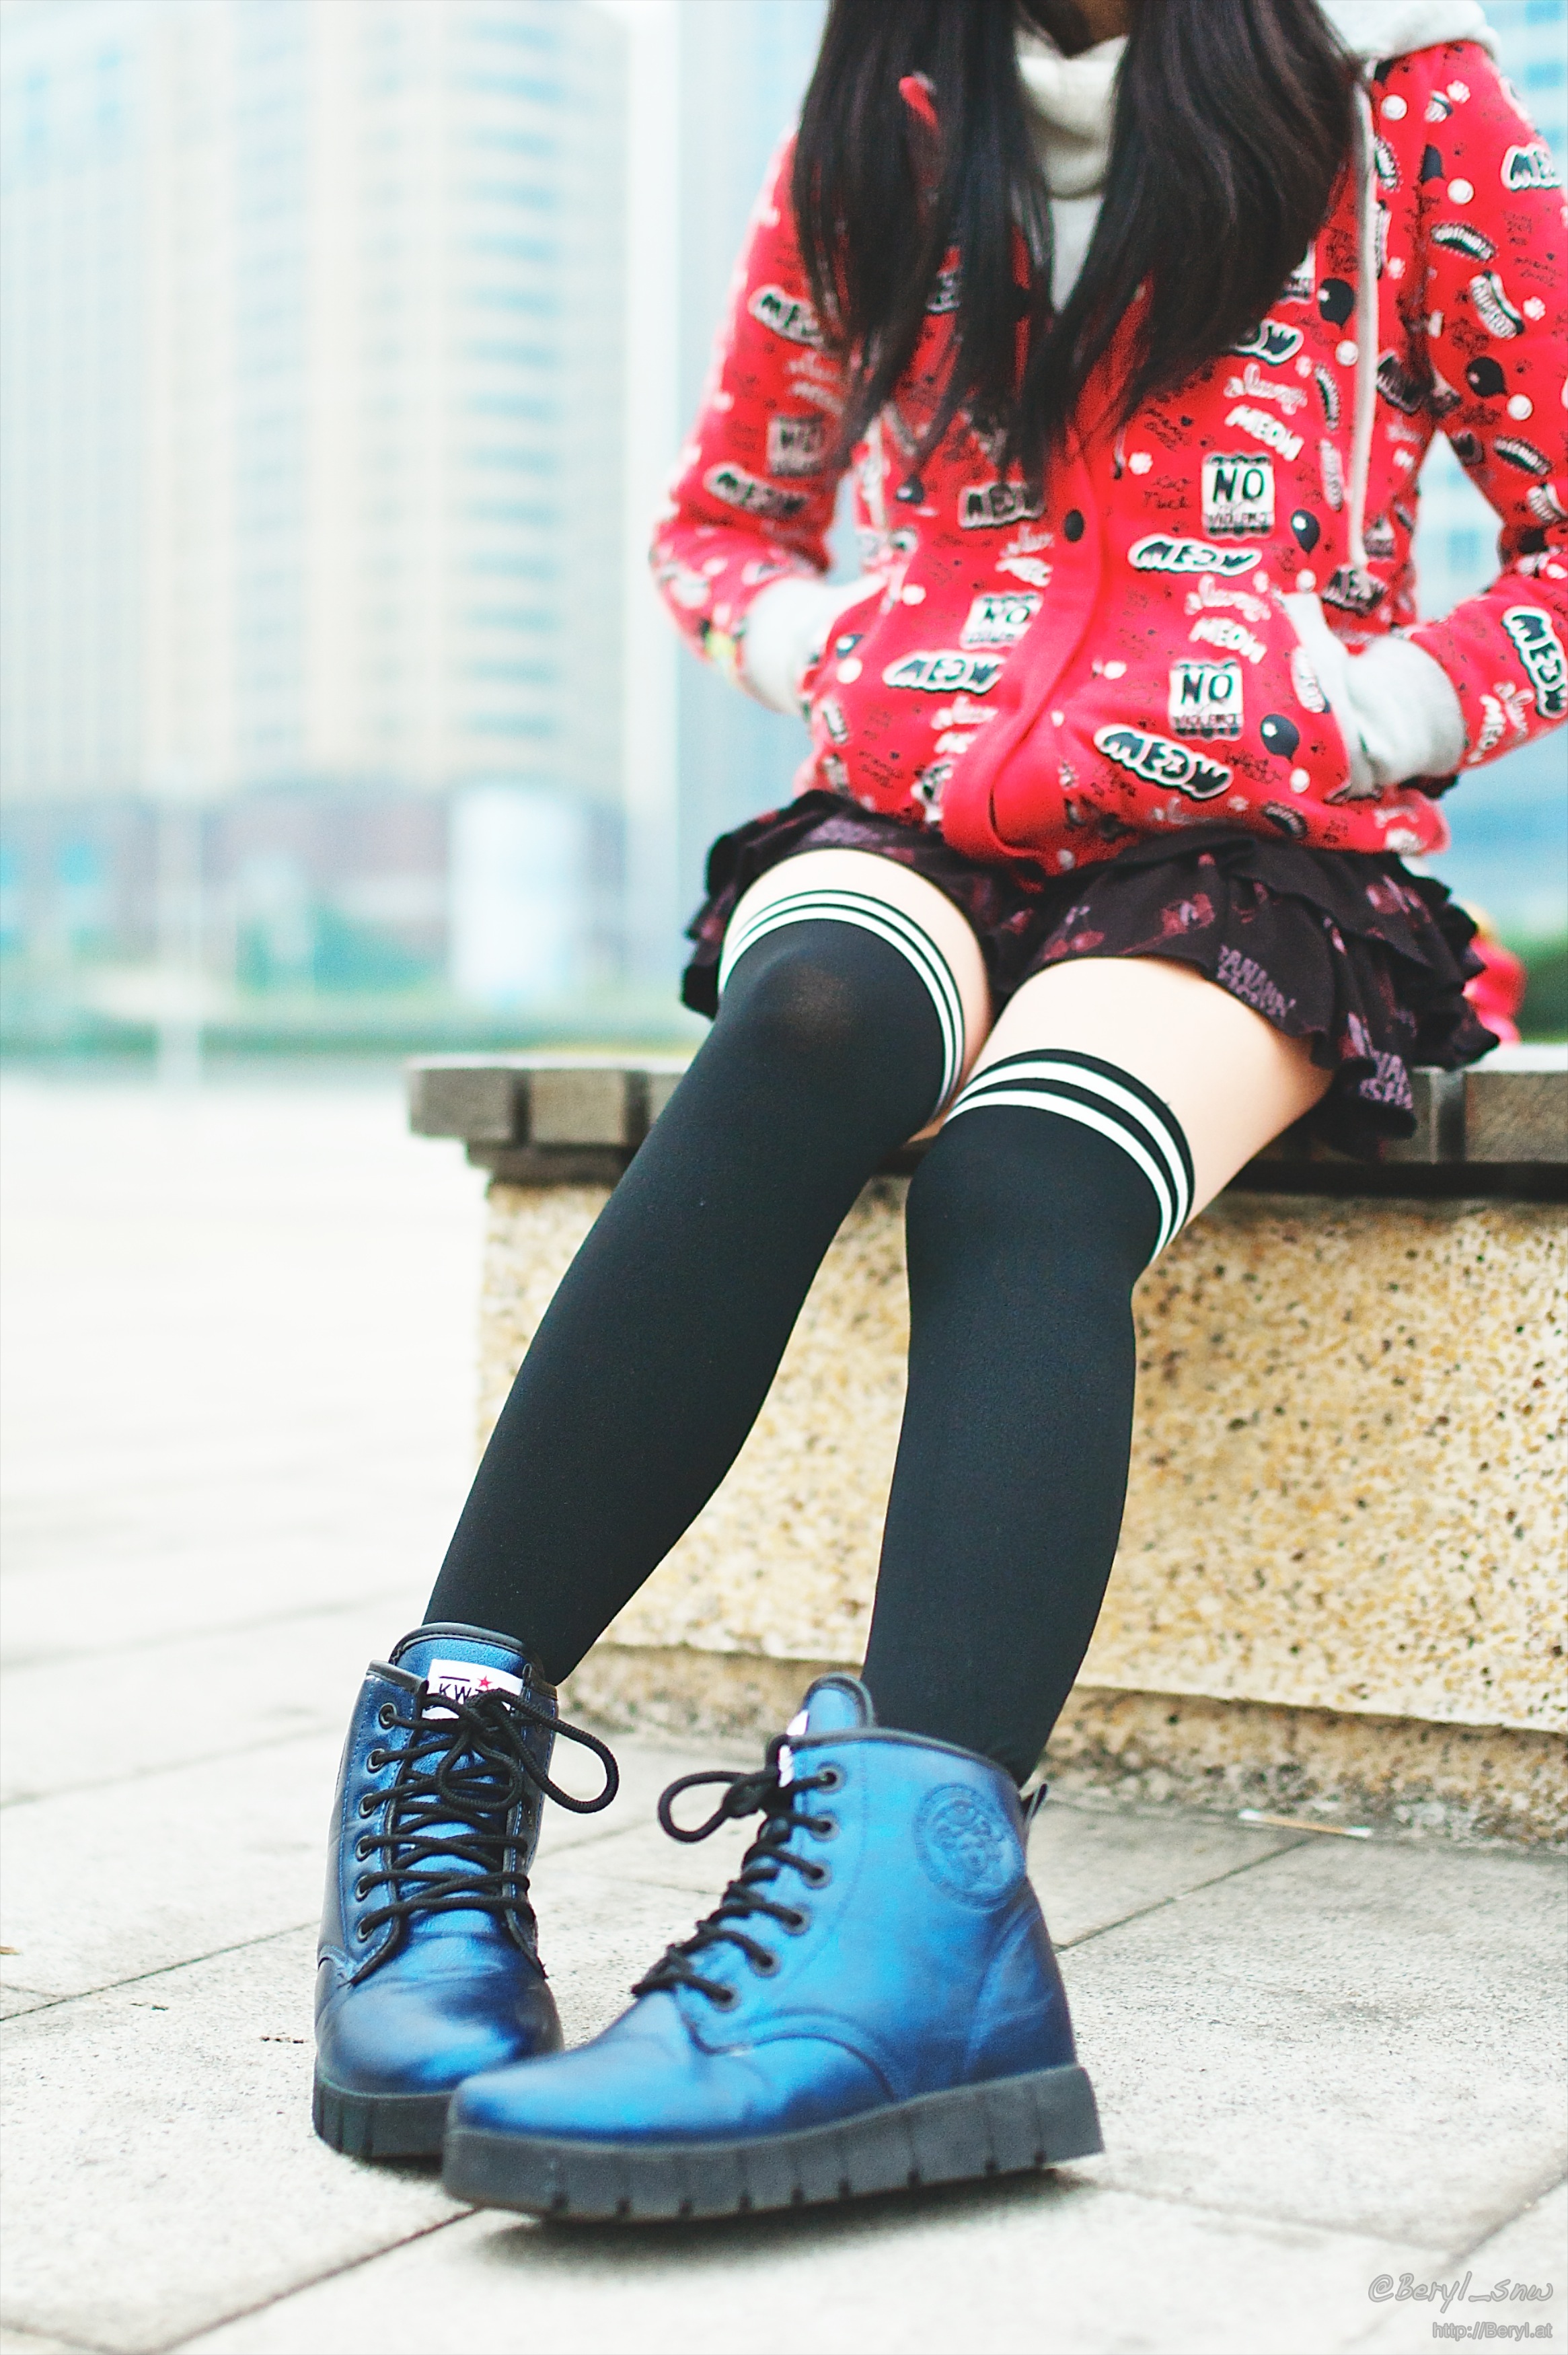
winter, bokeh, blur, girl, cute, boot, leg, model, spring, red, sitting, fashion, blue, nikon, clothing, black, lady, legs, boots, sneakers, footwear, school, socks, tights, kneesocks, pantyhose, knee, shortskirt, kneehigh, 350mmf14, d70, whitepattern, photo shoot